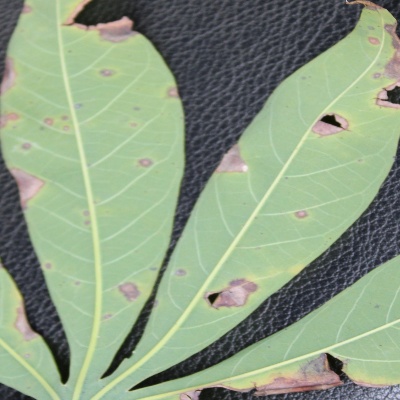
Crop: Cassava
Condition: brown spot